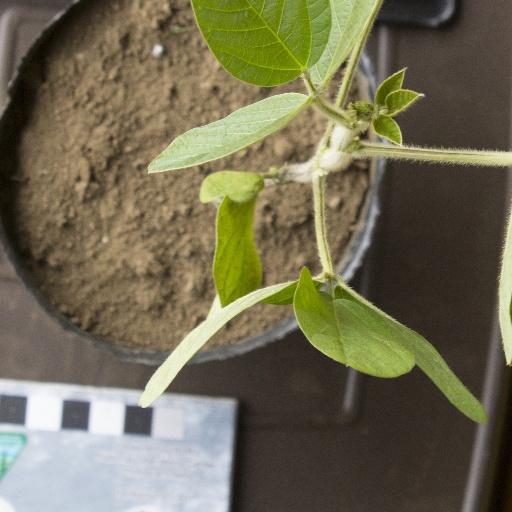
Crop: soybean